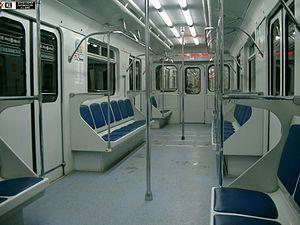
Le métro de Kazan est un des systèmes de transport en commun de la ville de Kazan en Russie. Inaugurée le 27 août 2005 pour le 1000ᵉ anniversaire de la fondation de la ville l'unique ligne comprend 11 stations sur 16,8 km. Le métro de Kazan est le septième métro de Russie, le seul mis en service au XXIe siècle.